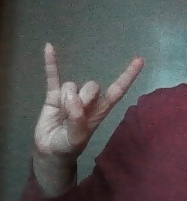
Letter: la